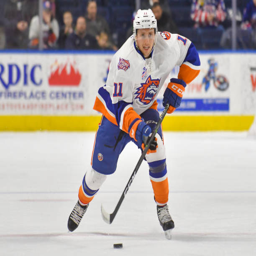
# brings the puck up ice during a game against ice hockey team .